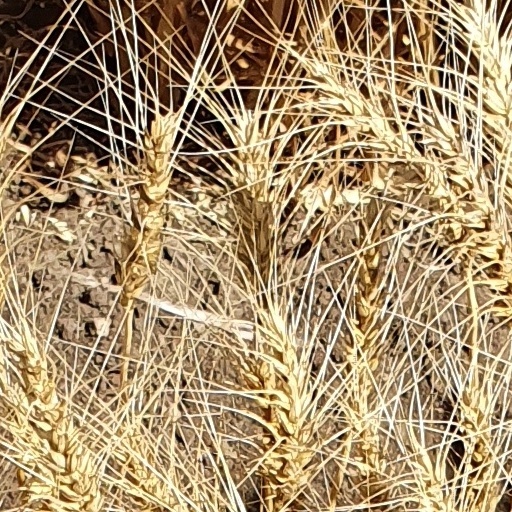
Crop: wheat